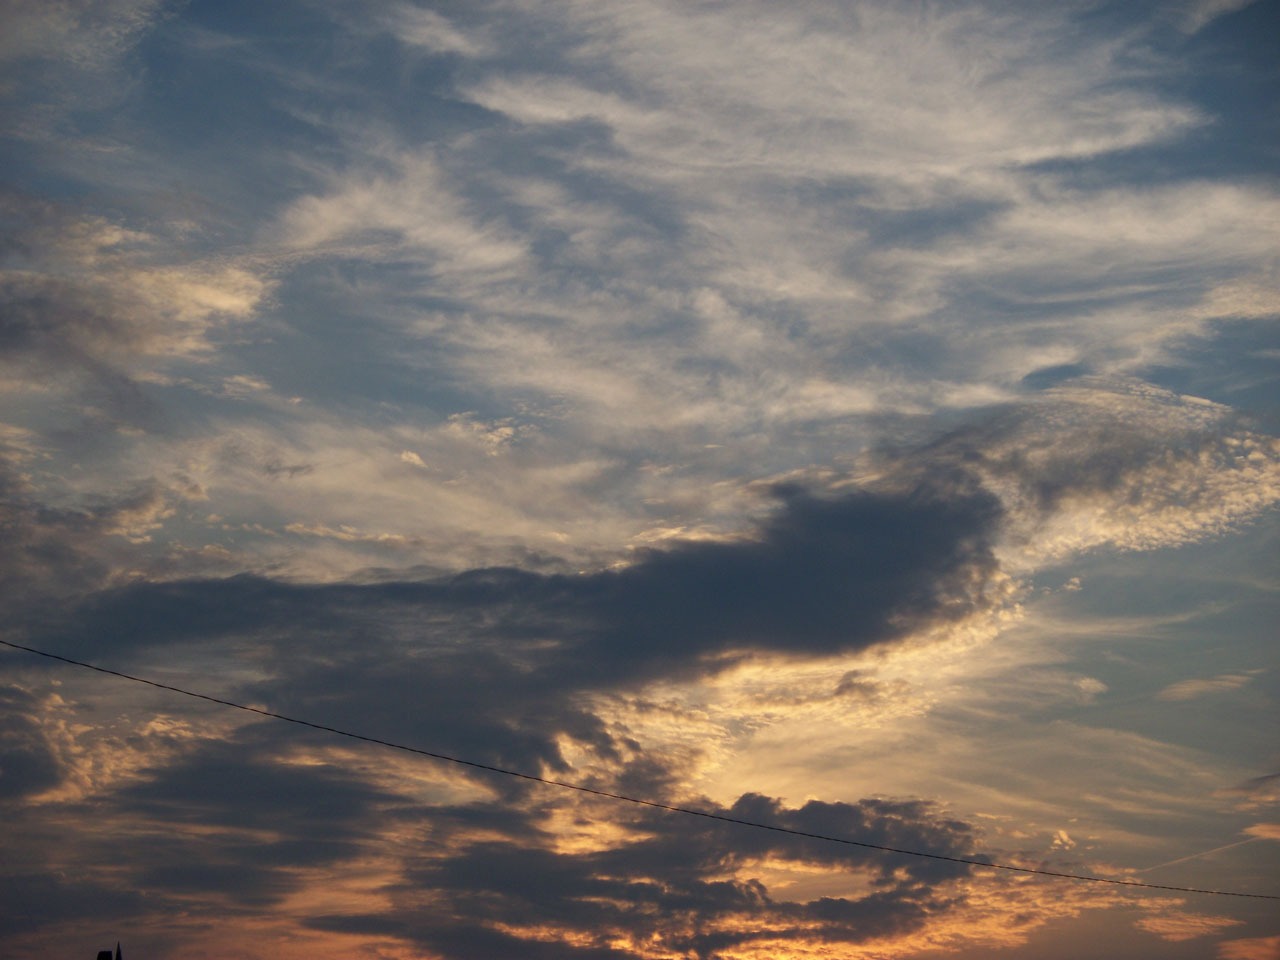
sky, daytime, cloud, cumulus, afterglow, horizon, atmosphere, sunset, red sky at morning, dawn, morning, dusk, sunrise, evening, sunlight, meteorological phenomenon